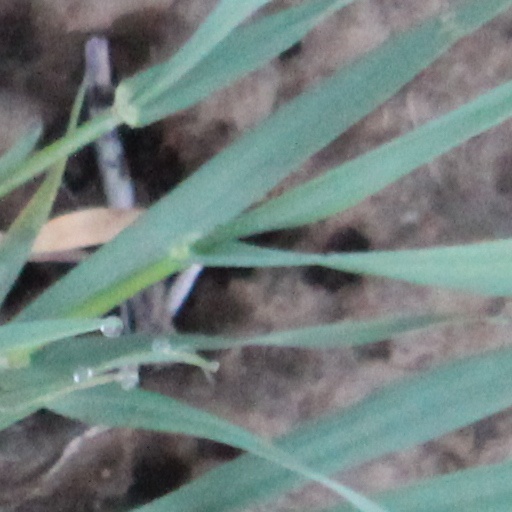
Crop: wheat